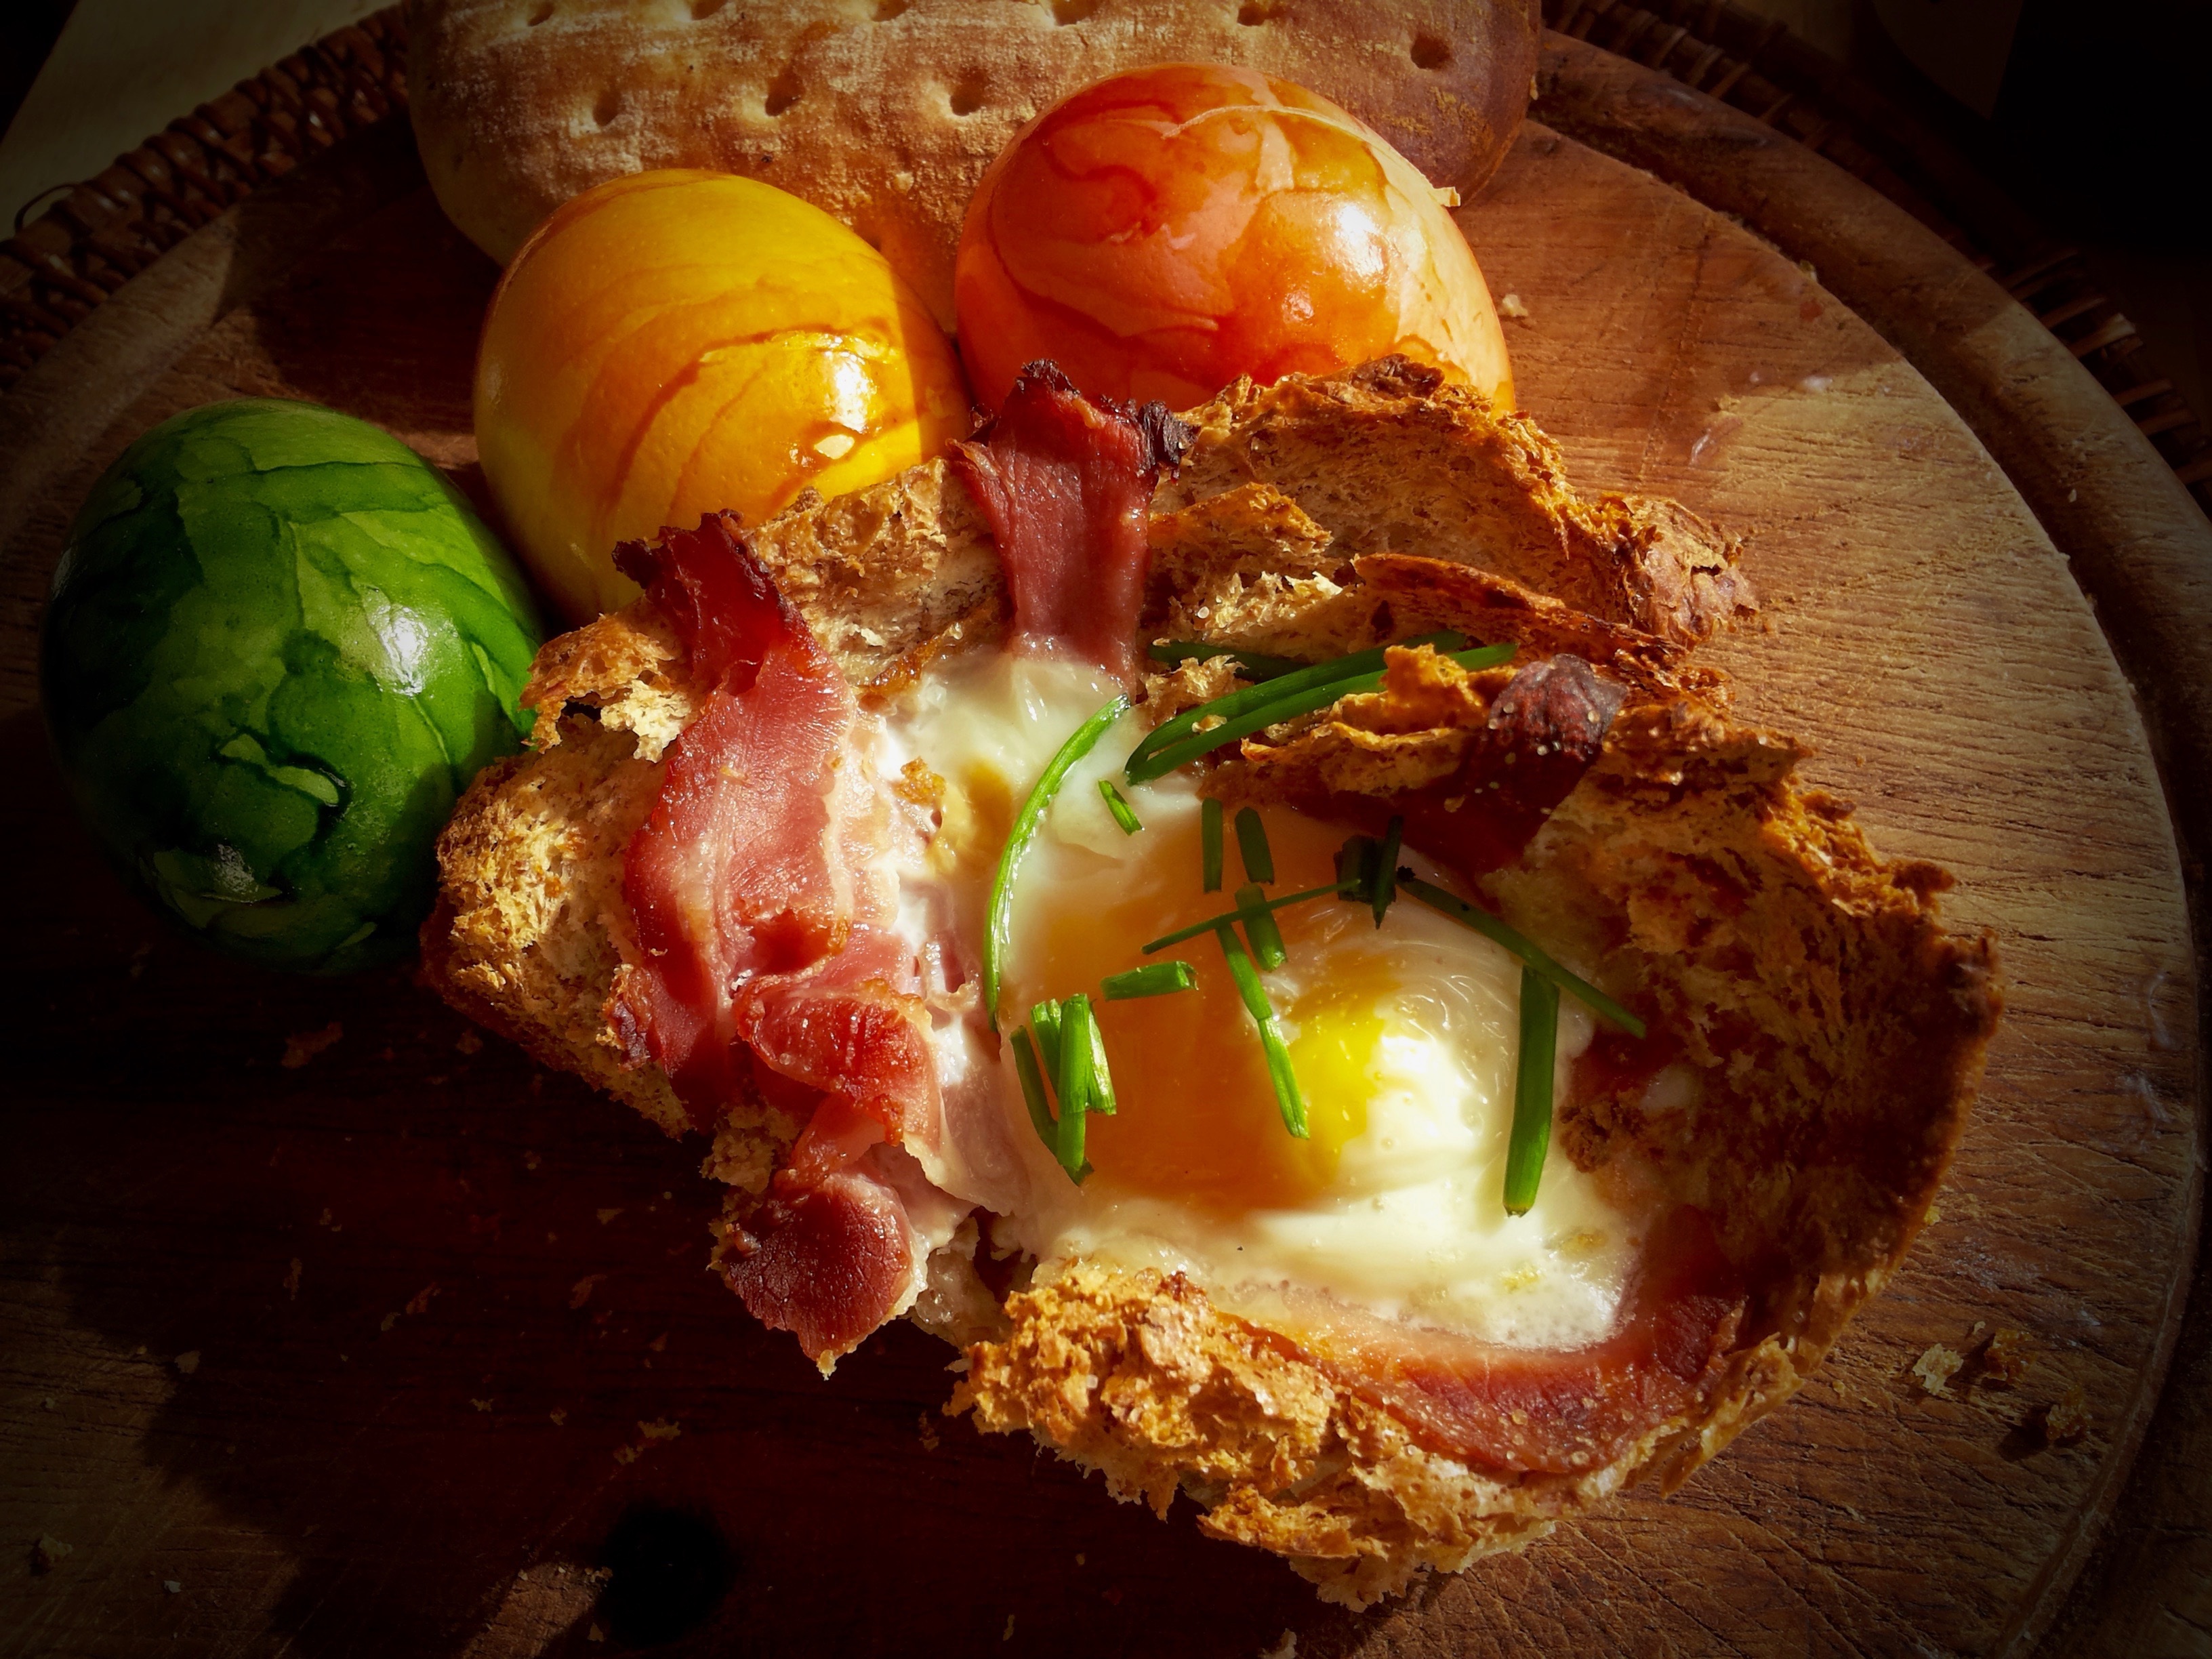
dish, meal, food, breakfast, meat, cuisine, egg, toast, bacon, easter, roasting, easter eggs, brunch, easter egg, colorful eggs, toast muffin, breakfast buffet, brunch breakfast buffet